Mr Sufian

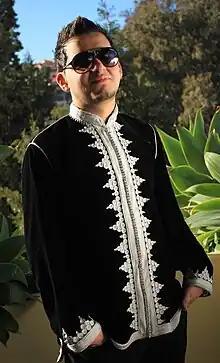
Mr Sufian

Mr Sufian is a Moroccan pop and R&B singer and songwriter from Tangier.